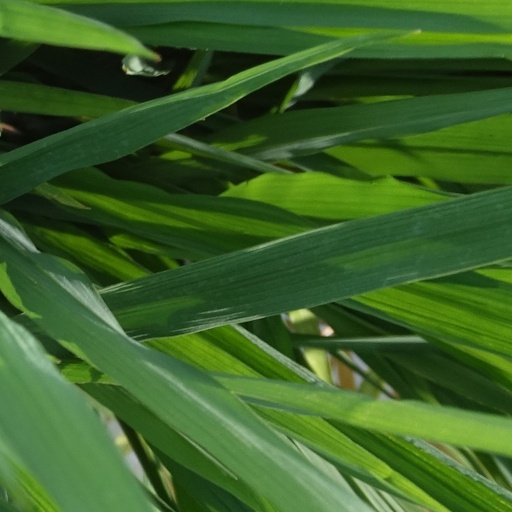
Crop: rice